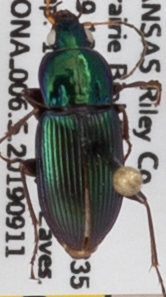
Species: Poecilus chalcites
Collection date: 2019-09-11
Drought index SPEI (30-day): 1.498
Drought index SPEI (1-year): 1.69
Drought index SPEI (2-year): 1.029